Framingham station

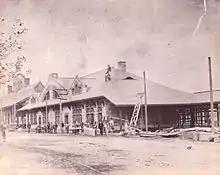
The new station under construction in 1885

Beginning in 1881, the Boston & Albany began a massive improvement program that included the building of over 30 new stations along its main line as well as the Highland branch, which it bought in 1883. Famed architect H. H. Richardson was hired to design nine of these stations, including South Framingham which was commissioned in October 1883. The $62,718 station, built in 1884–85 by the Norcross Brothers company, was the largest and costliest of the nine. The station is a prime example of the Richardsonian Romanesque style, built of rough-hewn granite with contrasting details. The dominant roofline, dormers, arched bow window, and wooden interior are typical of the style. Like many of Richardson's designs, the station was well-praised; Henry-Russell Hitchcock called it a "better and somewhat more personal work" in "The Architecture of H. H. Richardson and His Time". A small square baggage room was built in the same style just east of the station, near the Concord Street (Route 126) grade crossing.